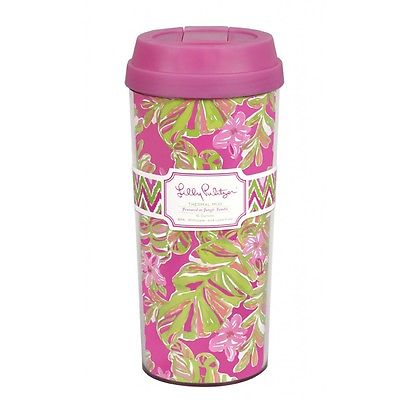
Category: mug